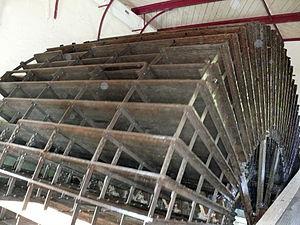
Roue hydrolique de Sagebien à l'usine élévatoire de Trilbardou. (département de la Seine-et-Marne, région Île-de-France).
L’usine élévatoire de Trilbardou est une machine hydraulique située à Trilbardou, qui permet d'alimenter le canal de l'Ourcq en eau de la Marne. Elle se trouve en contrebas du canal, à 39 km du bassin de la Villette.
Beauvoir-Wavans est une commune française située dans le département du Pas-de-Calais en région Hauts-de-France.
Alphonse Eléonor Sagebien est l'inventeur d’une roue hydraulique : « la roue Sagebien ».